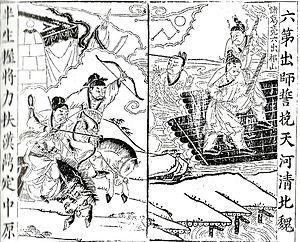
À partir de 227, la Chine est divisée entre trois royaumes : Le Shu, le Wei et le Wu. Chacun de ces trois royaumes avait l'ambition de réunifier le pays à son avantage. Zhuge Liang, Premier ministre et régent du Royaume du Shu, avait comme plan de commencer par s'allier au Wu pour faire tomber le royaume de Wei, avant de se retourner contre son allié pour achever la réunification. Pour ce faire, il lança un total de cinq expéditions nordiques vers Chang'an, qui faisait alors partie du Wei. Les résultats de ces expéditions allant de mitigés à infructueux. C'est à partir de Hanzhong que Zhuge Liang établit les plans de sa première expédition.
La période des « Trois Royaumes » est une période de l'histoire chinoise qui commence en 220, après la chute de la dynastie Han et s'achève avec la réunification de la Chine par la dynastie des Jin occidentaux, en 280. Les Trois Royaumes sont ceux de Wei au nord le long du fleuve Jaune, de Wu dans le sud-est, et de Shu au sud-ouest dans le bassin du Sichuan.
Le royaume de Shu ou Shu-Han était un royaume situé à l’extrême sud-ouest de la Chine fondé par Liu Bei et Zhuge Liang en 221. Avec ceux du Wei au nord et du Wu au sud-est, il faisait partie des trois Royaumes se partageant le territoire de la Chine durant la période éponyme. Il fut annexé par le royaume de Wei en l’an 265, marquant ainsi le début de la dynastie Jin. Quelques années plus tard, la conquête du Wu par le Jin achève la réunification de la Chine.